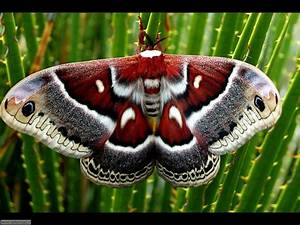
Label: farfalla